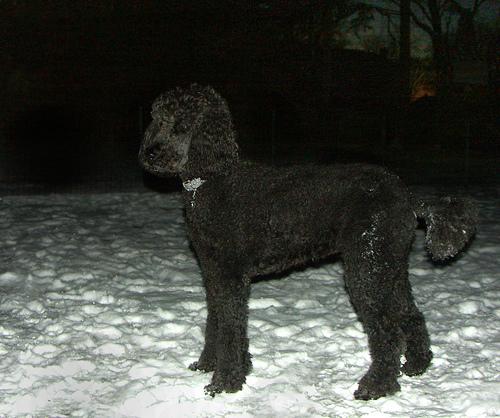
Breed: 316-n000118-standard_poodle